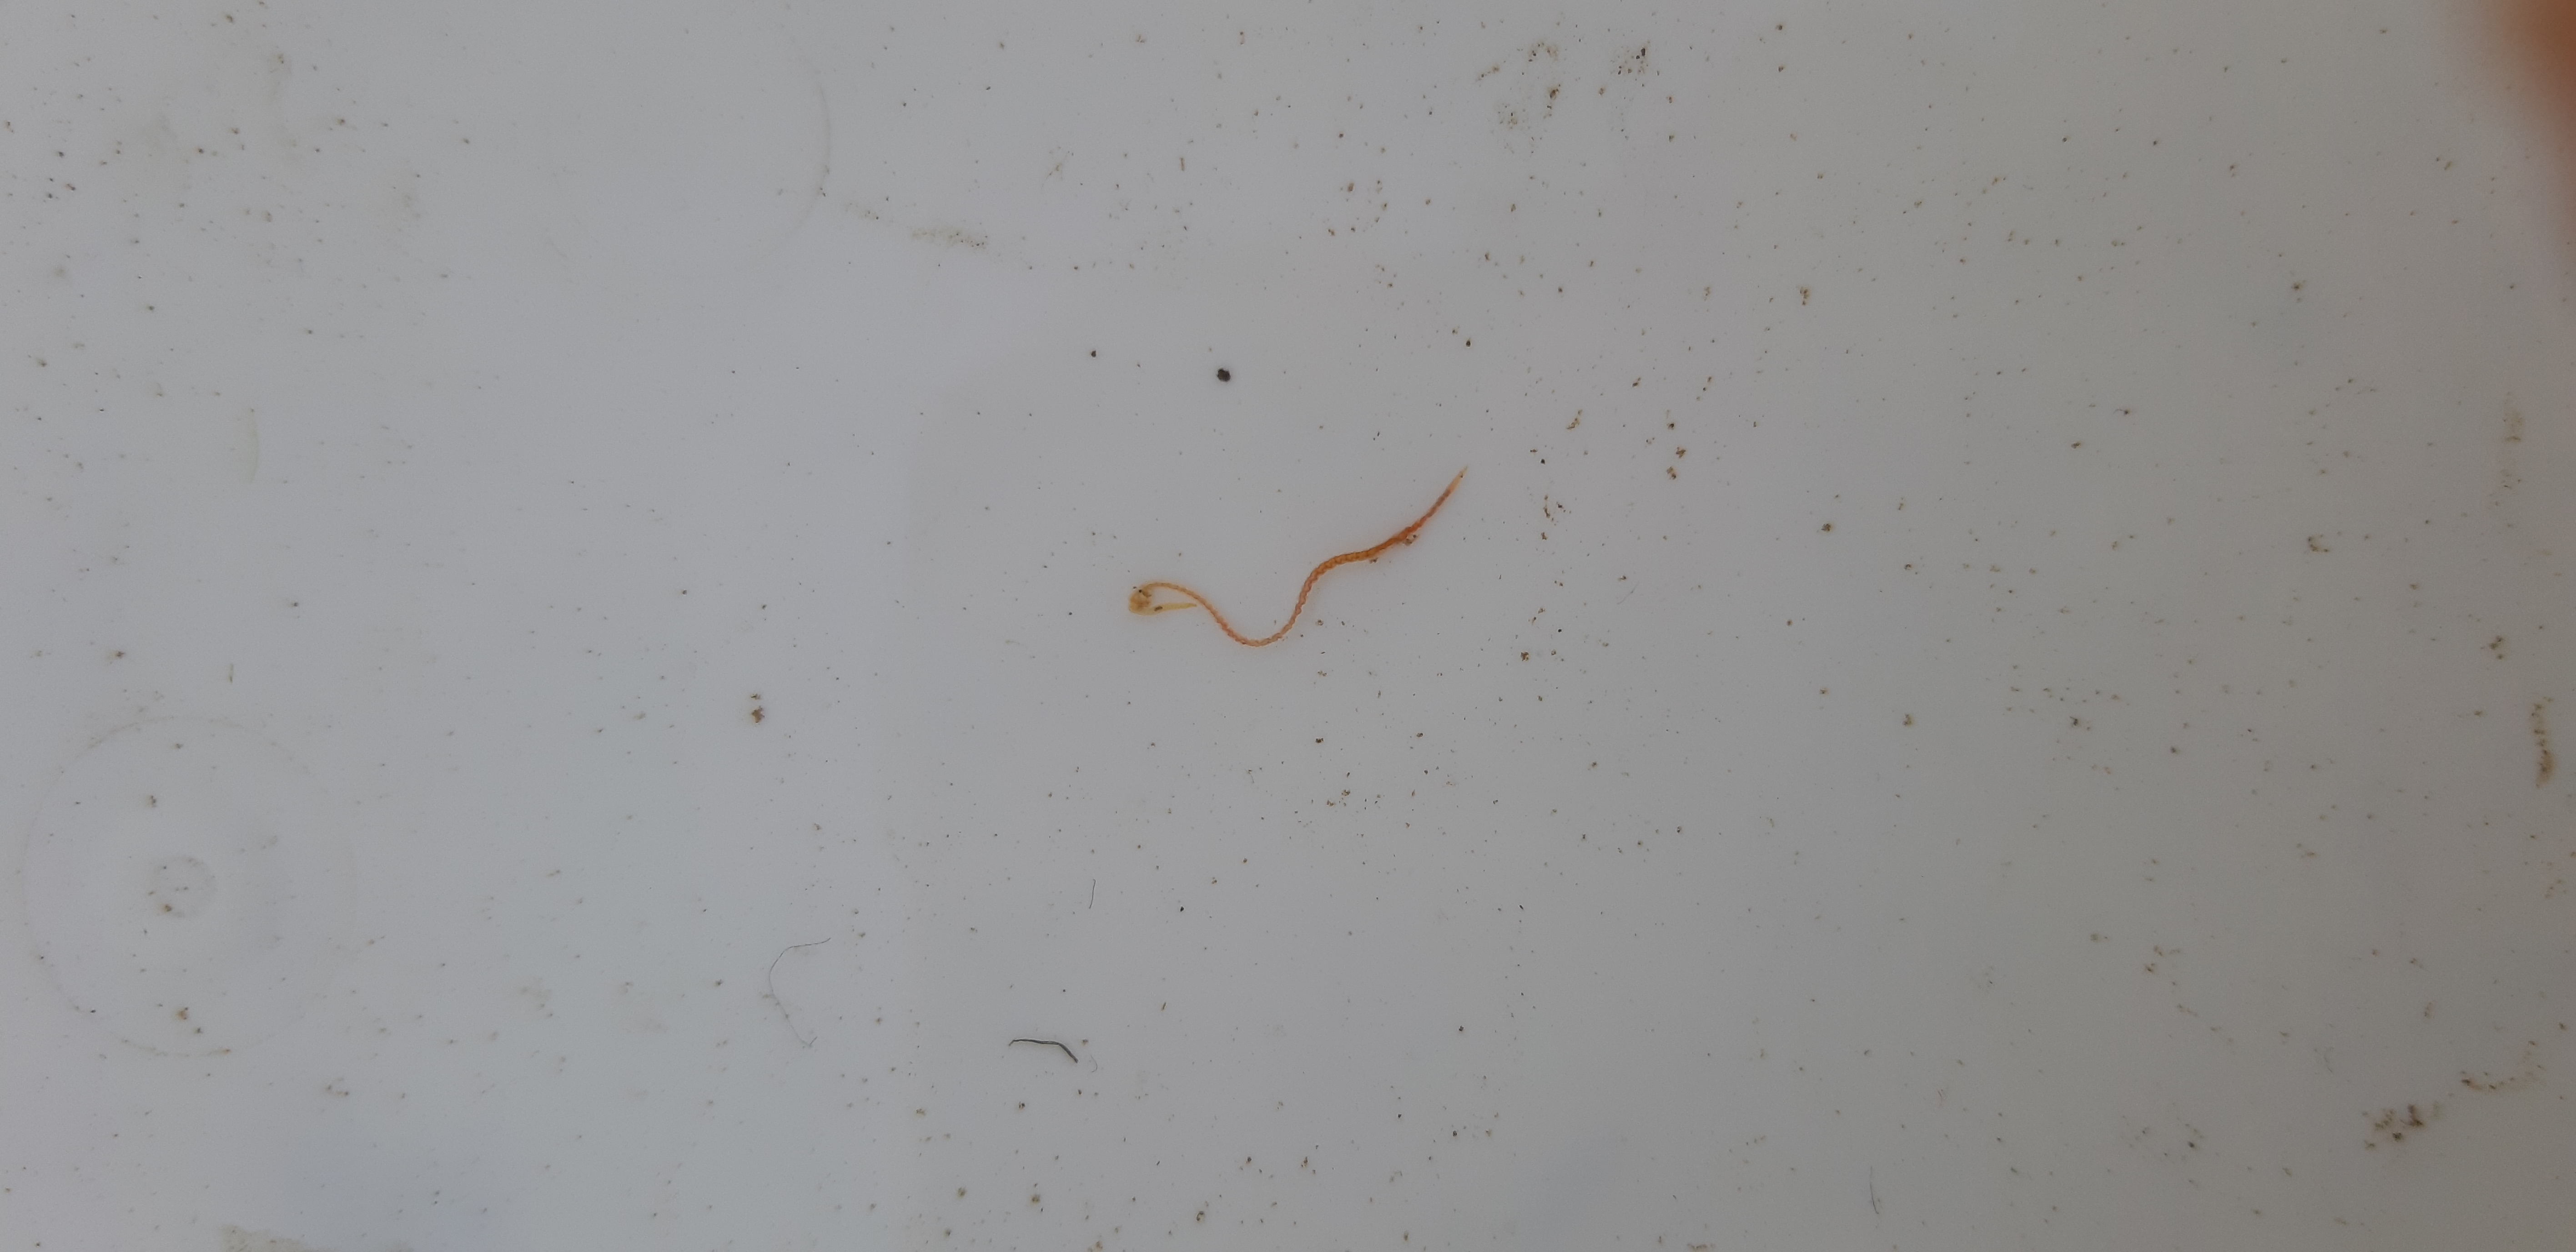
Macroinvertebrate group: worms